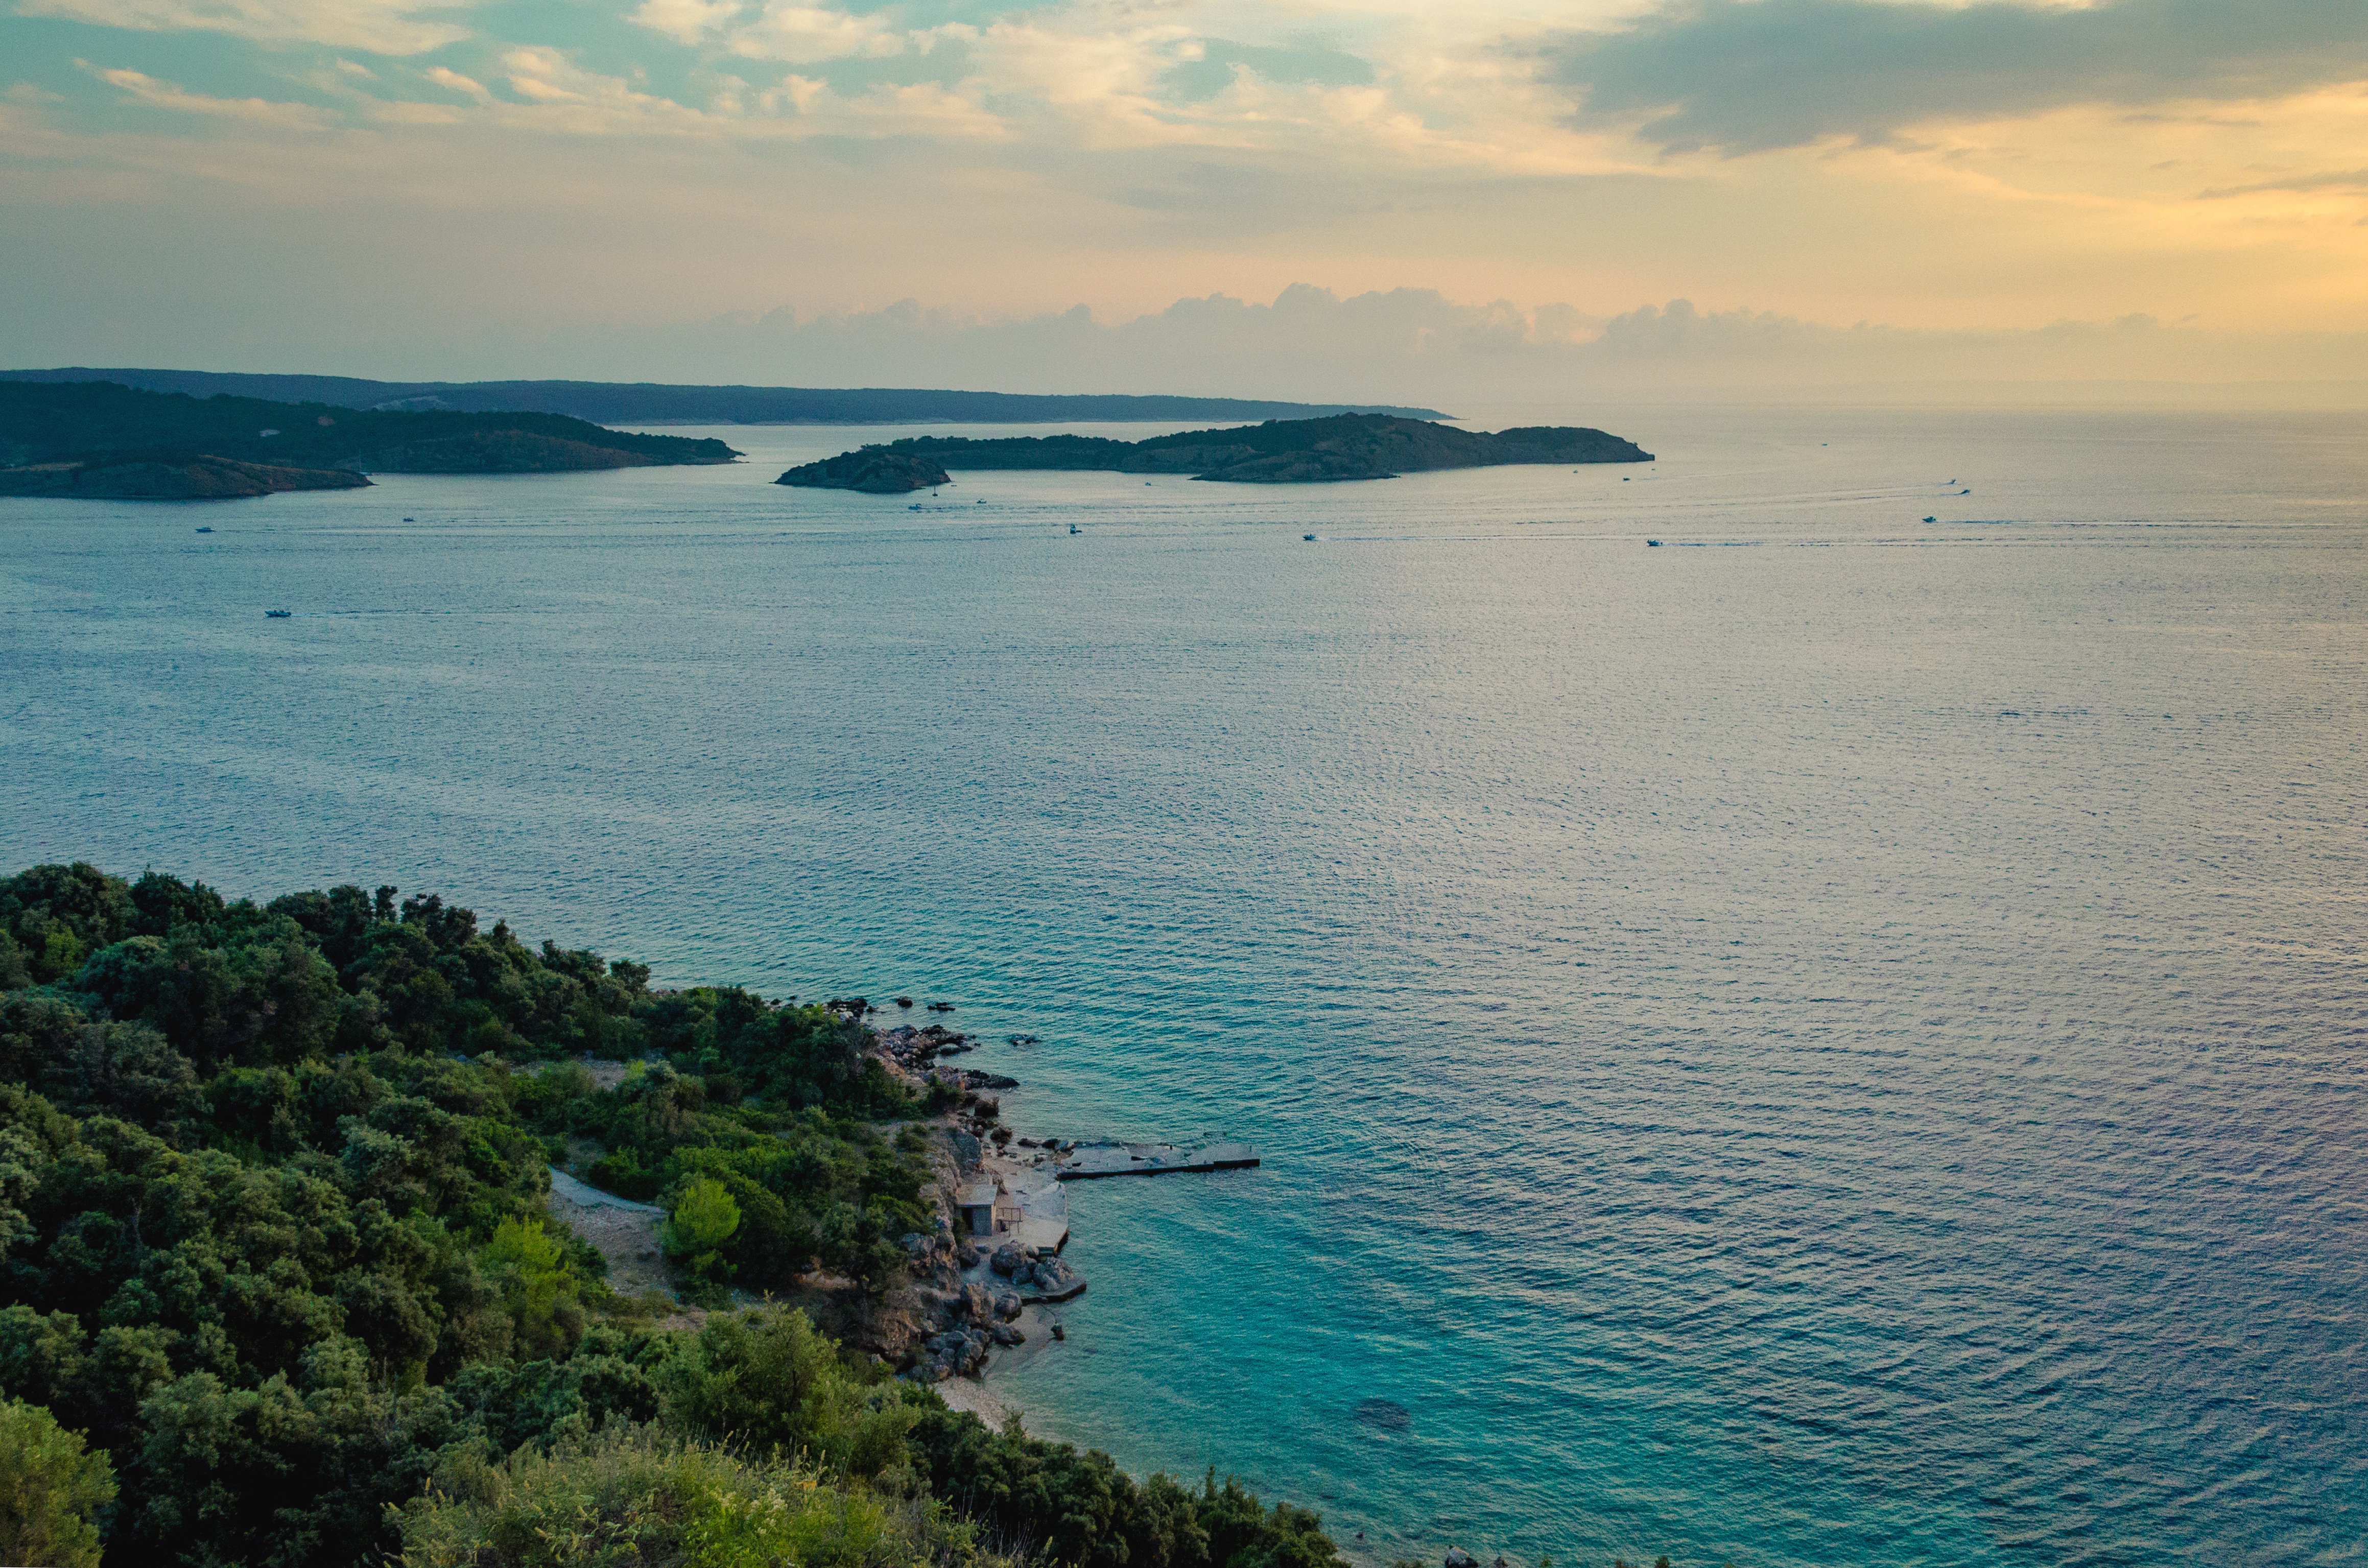
beach, sea, coast, ocean, horizon, cloud, shore, wave, cliff, dusk, cove, lagoon, bay, island, terrain, body of water, loch, cape, islet, wind wave